Ornithophobia

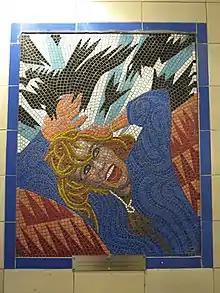
A mosaic in the London Underground depicting a woman being attacked by birds, from the 1963 horror movie "The Birds"

Ornithophobia is the abnormal and irrational fear of birds, as well as a type of specific phobia. The term may also refer to strong dislike of birds. People with ornithophobia are often afraid of specific types of birds, for example chickens, ducks, and/or pest birds in grain-producing areas.